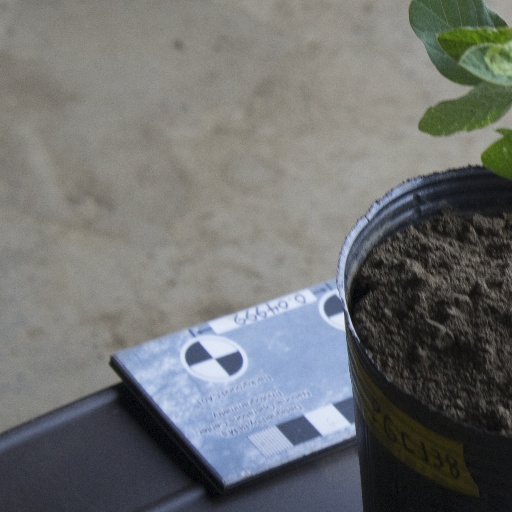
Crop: soybean